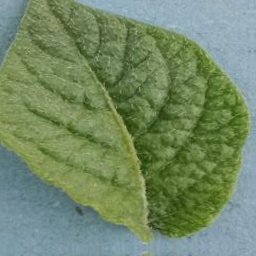
Etiqueta: Sana